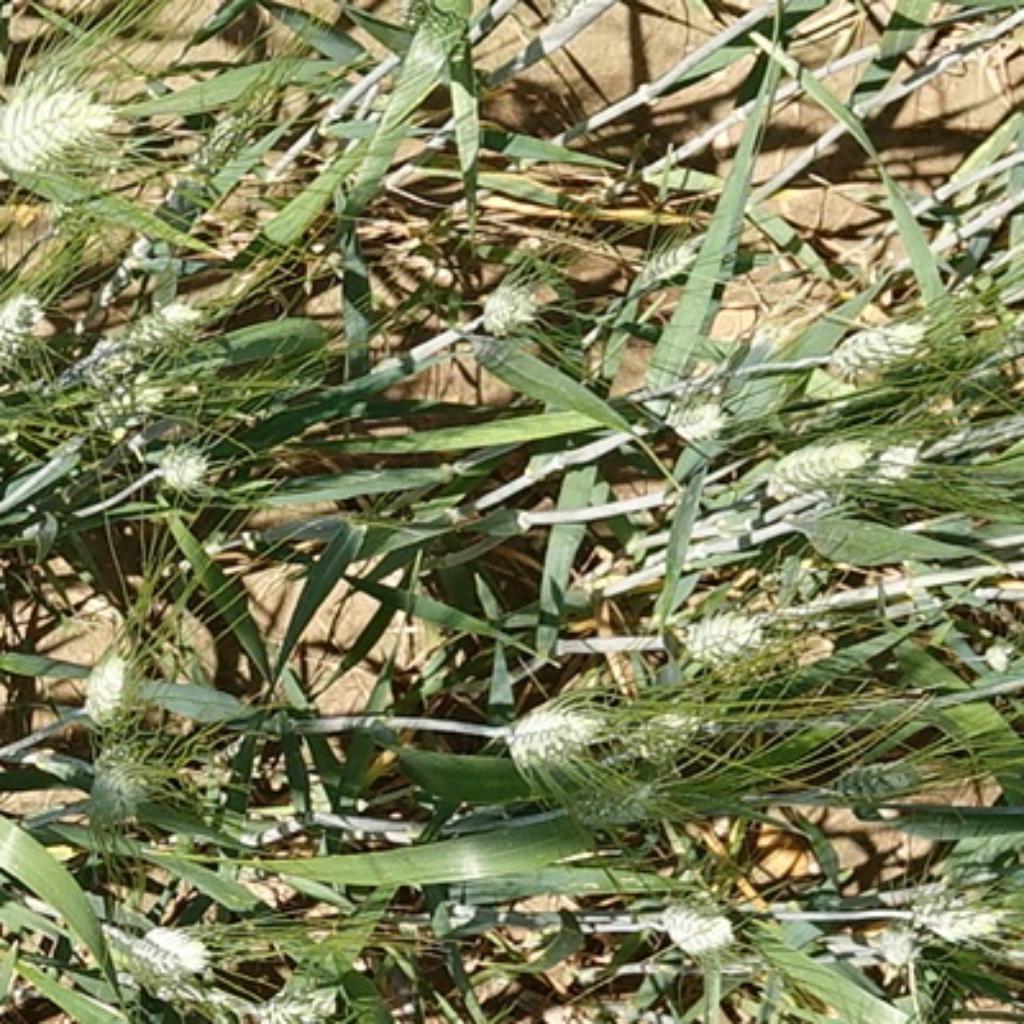
Country: France
Location: Gréoux
Wheat development stage: Filling